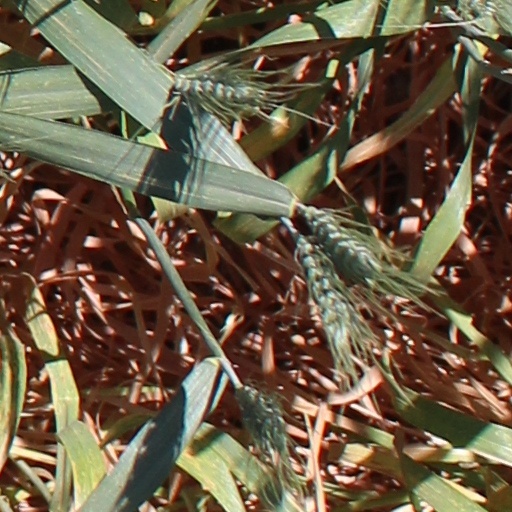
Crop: wheat